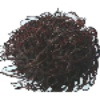
Label: rambutan